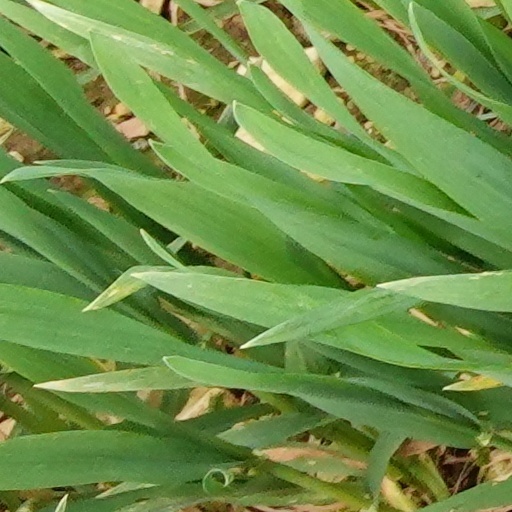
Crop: wheat